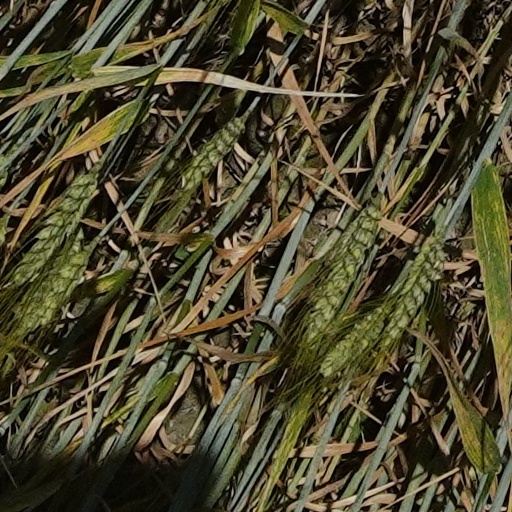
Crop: wheat